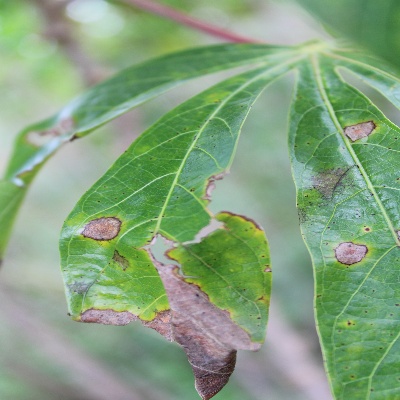
Crop: Cassava
Condition: brown spot